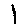
Label: 1